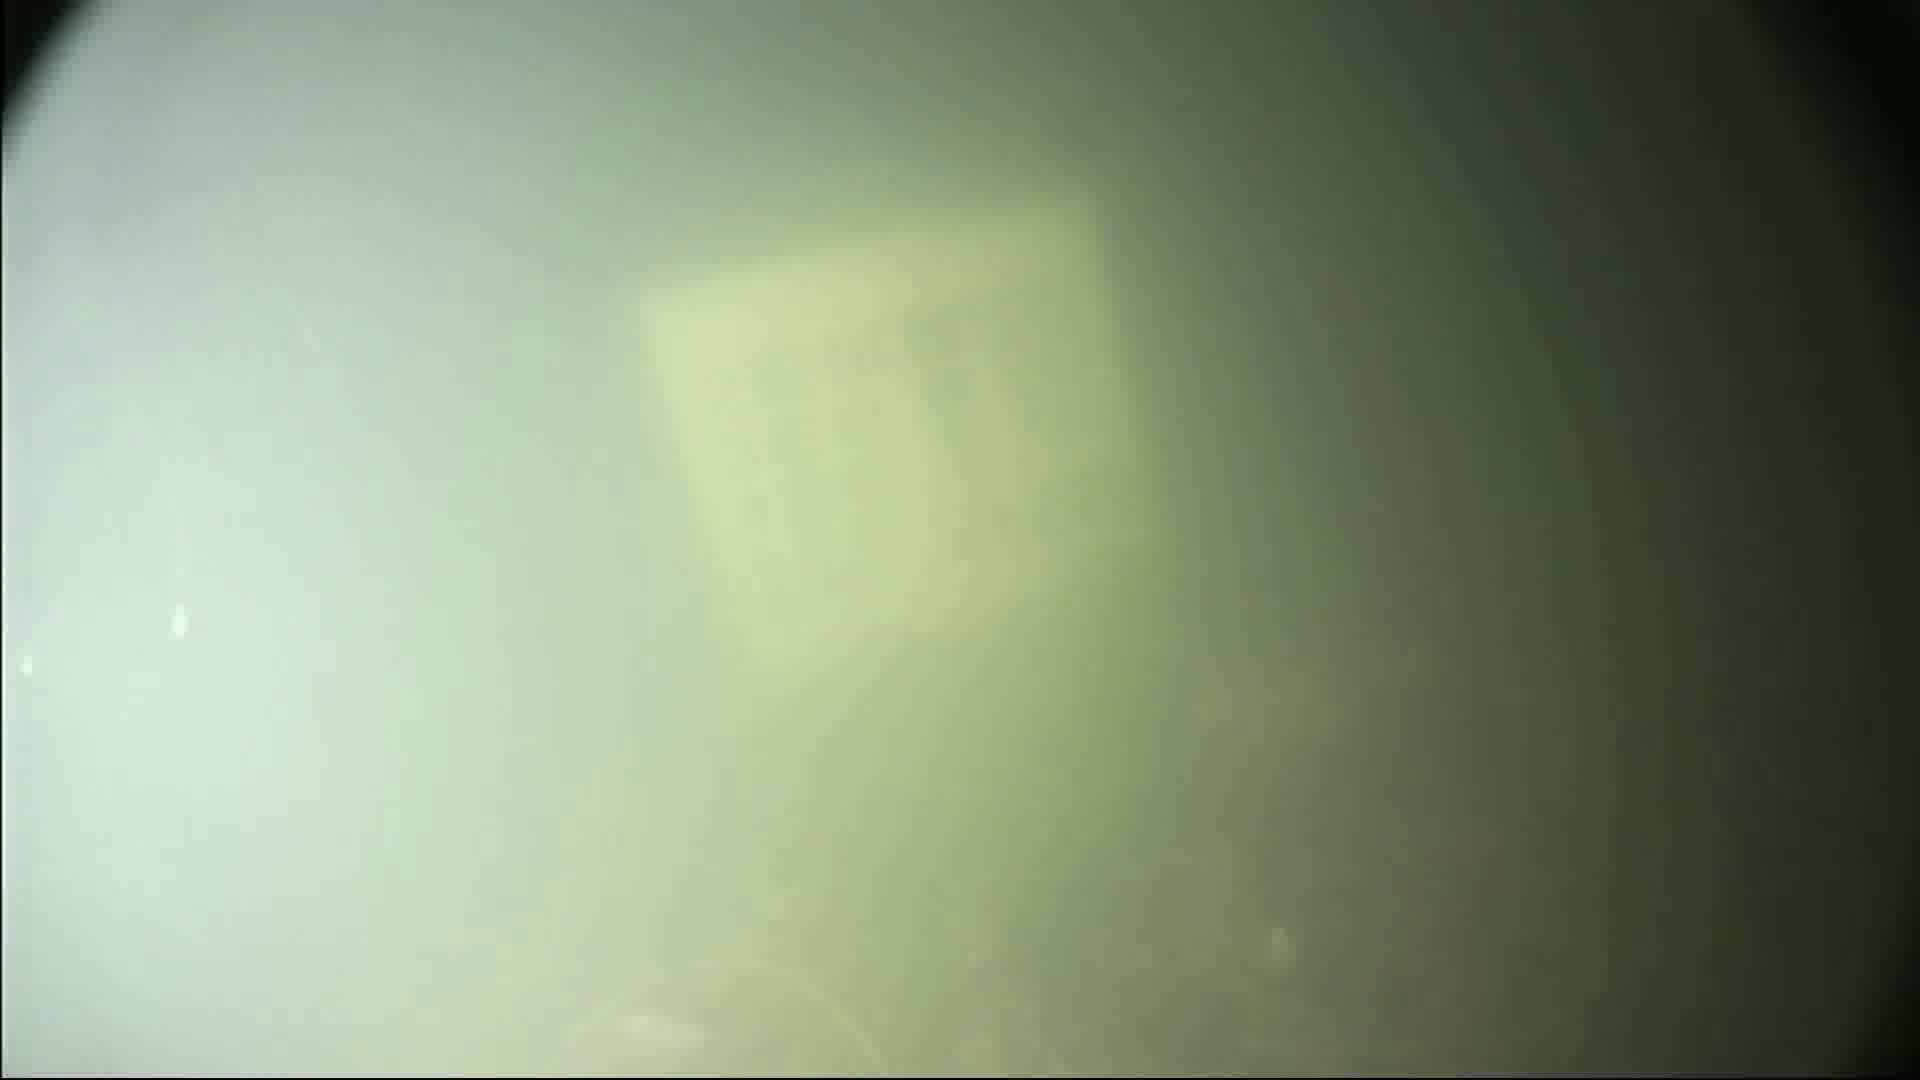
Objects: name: fish